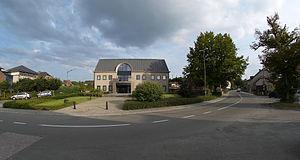
Vaalbeek est une section de la commune belge d'Oud-Heverlee située en Région flamande dans la province du Brabant flamand.